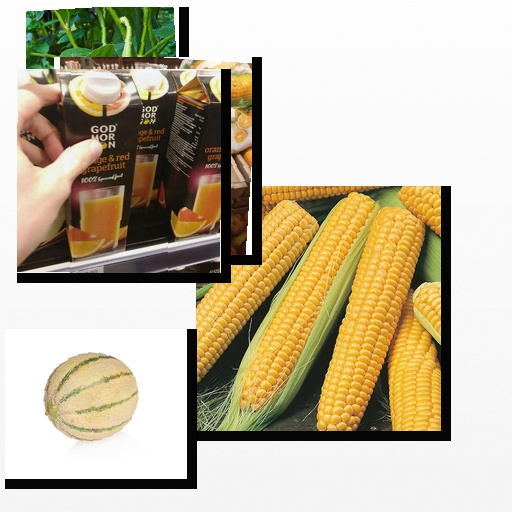
Food items: orange_red_grapefruit_juice, corn, eggplant, cantaloupe, passion_fruit